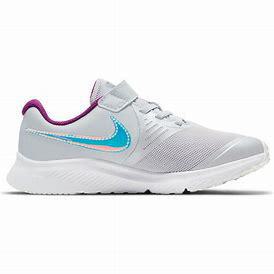
Brand: Nike
Model: Star Runner 2